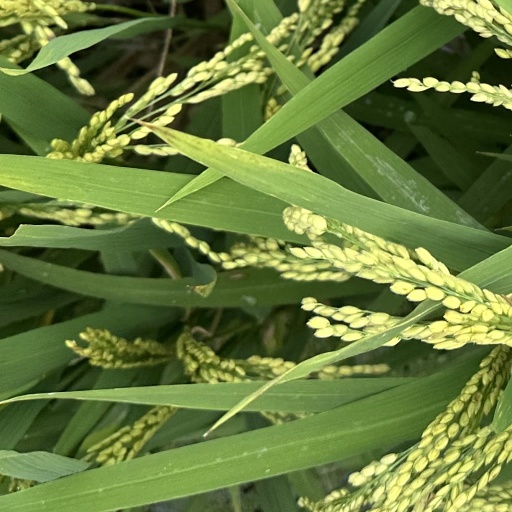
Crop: rice